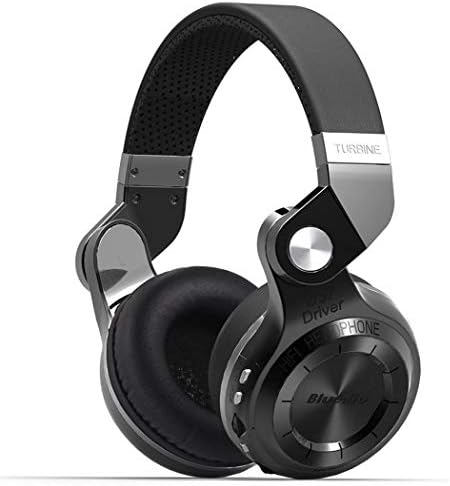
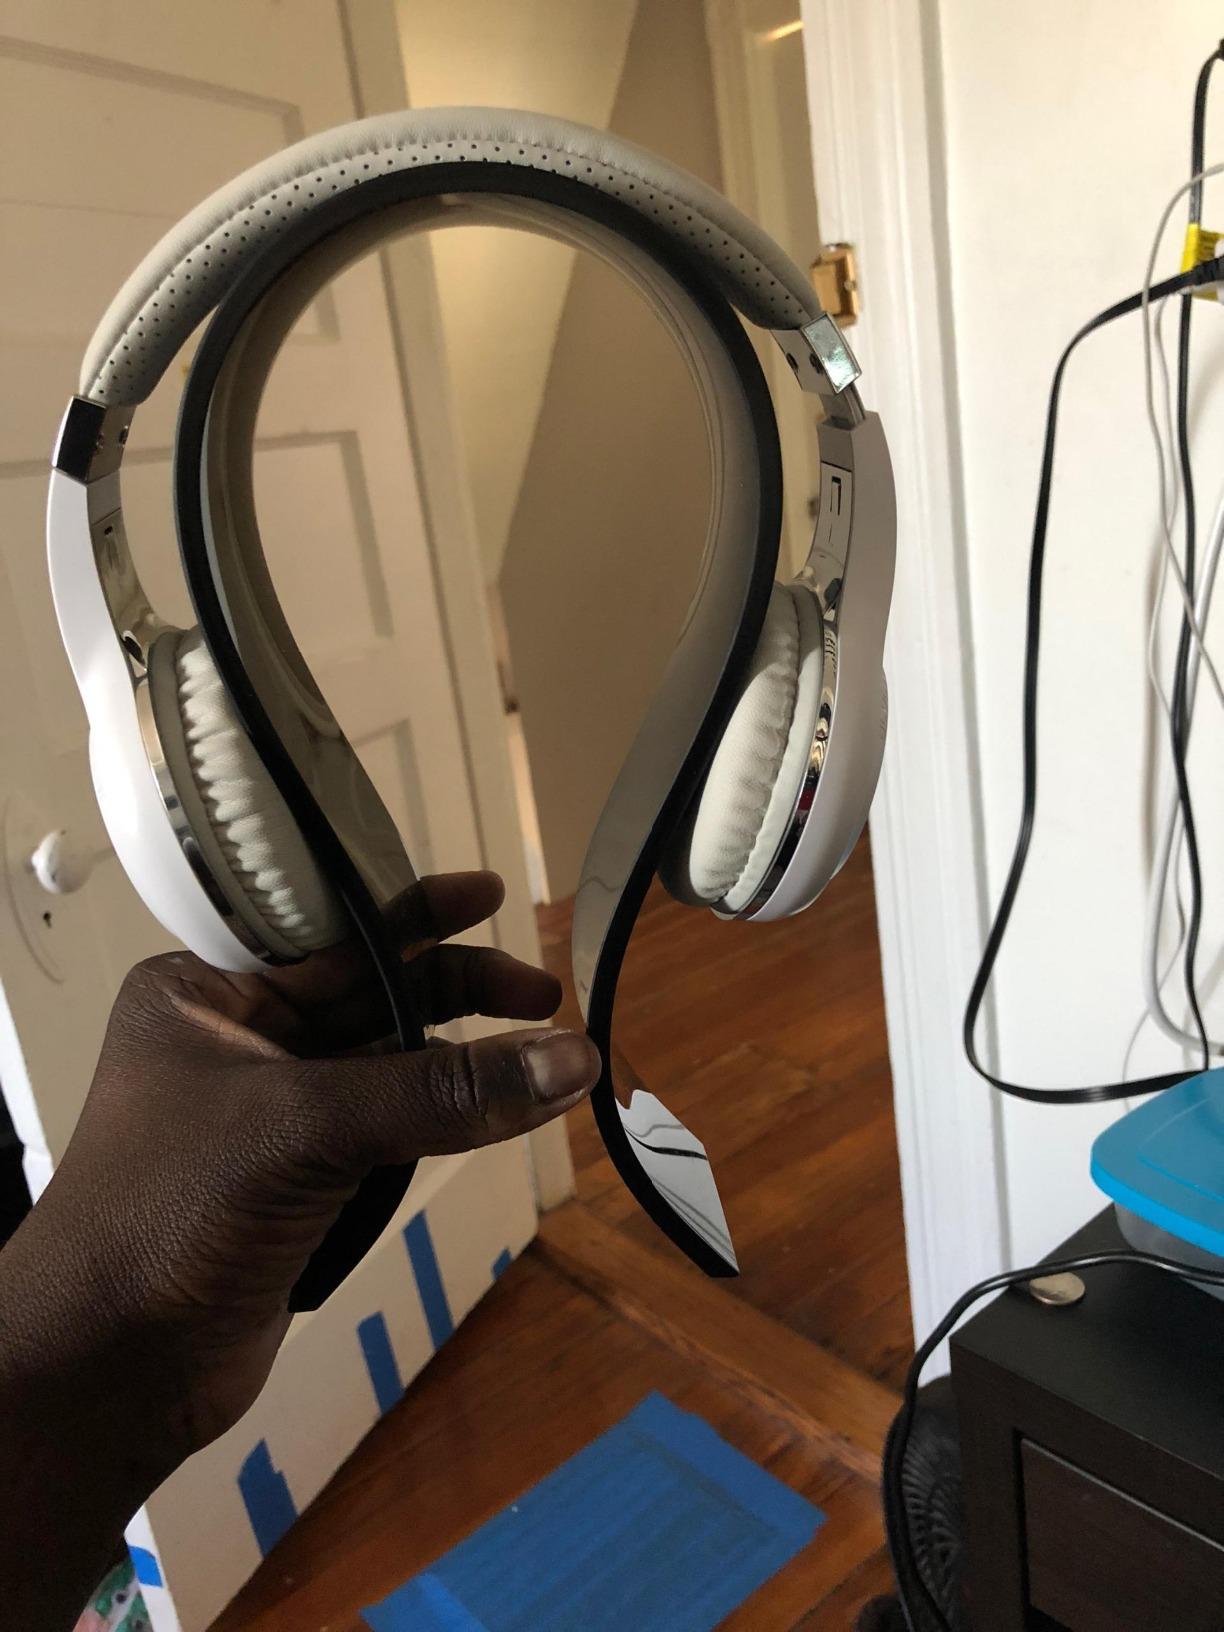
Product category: headphones
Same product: no